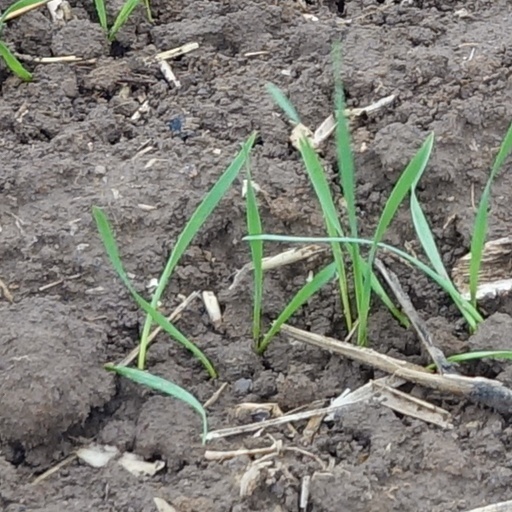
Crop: wheat